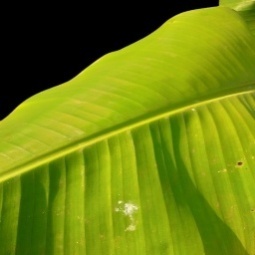
Label: Sulphur